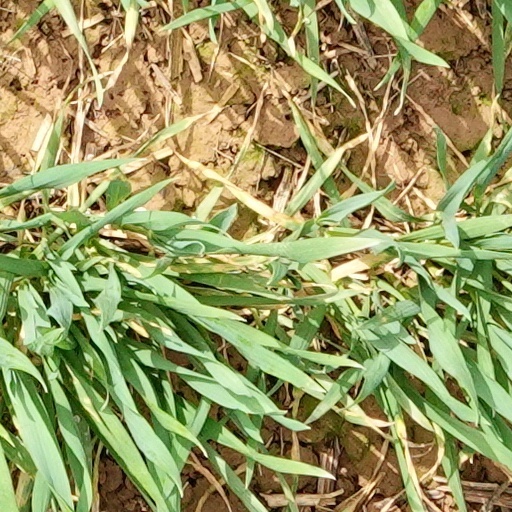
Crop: wheat